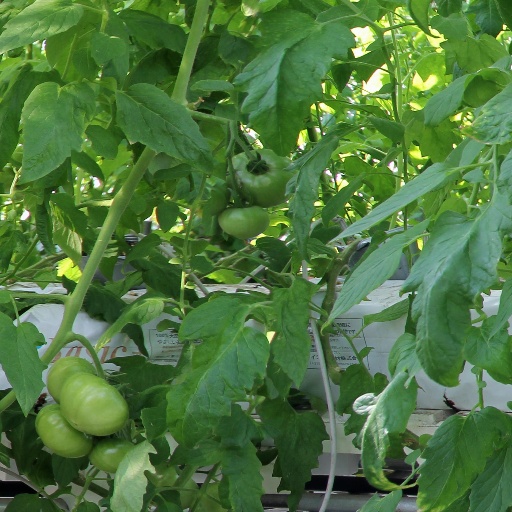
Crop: tomato